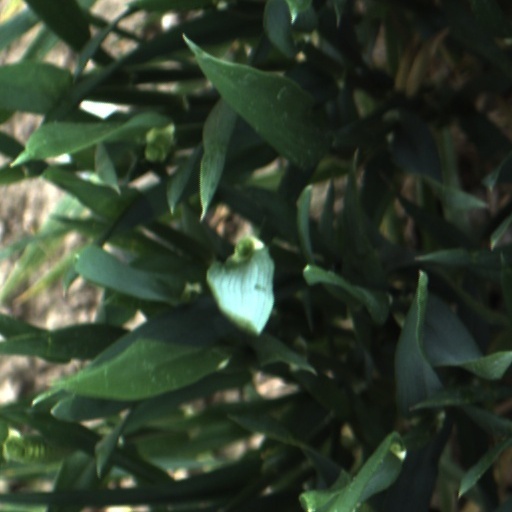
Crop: wheat